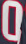
Number: 0